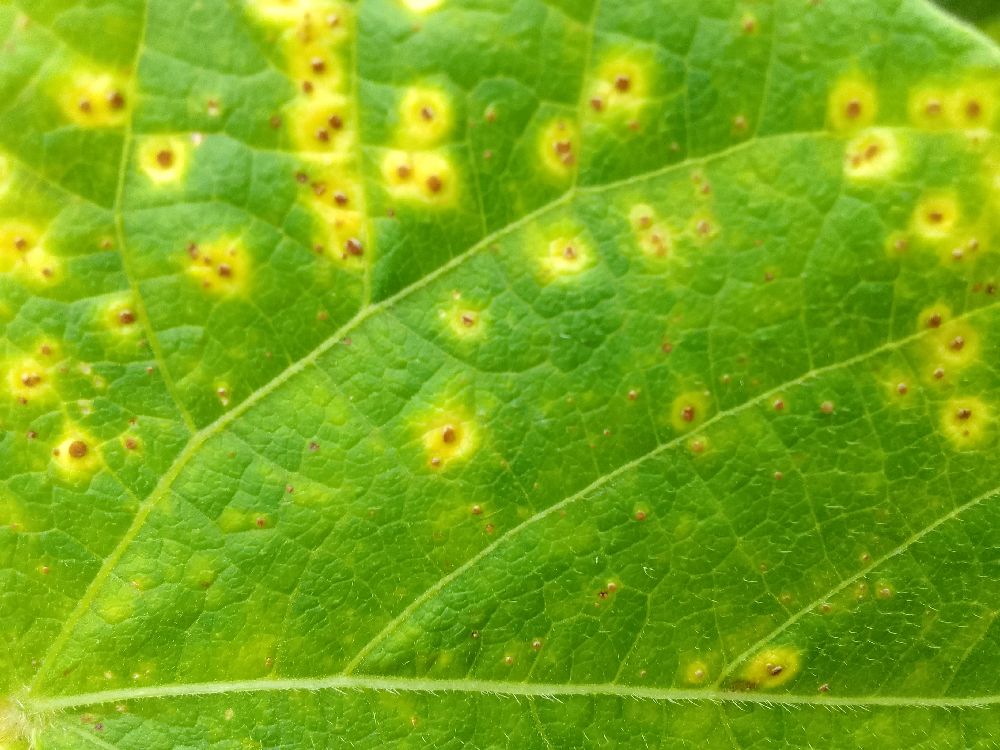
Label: rust